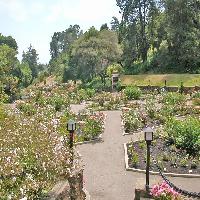
Weather: cloudy or overcast